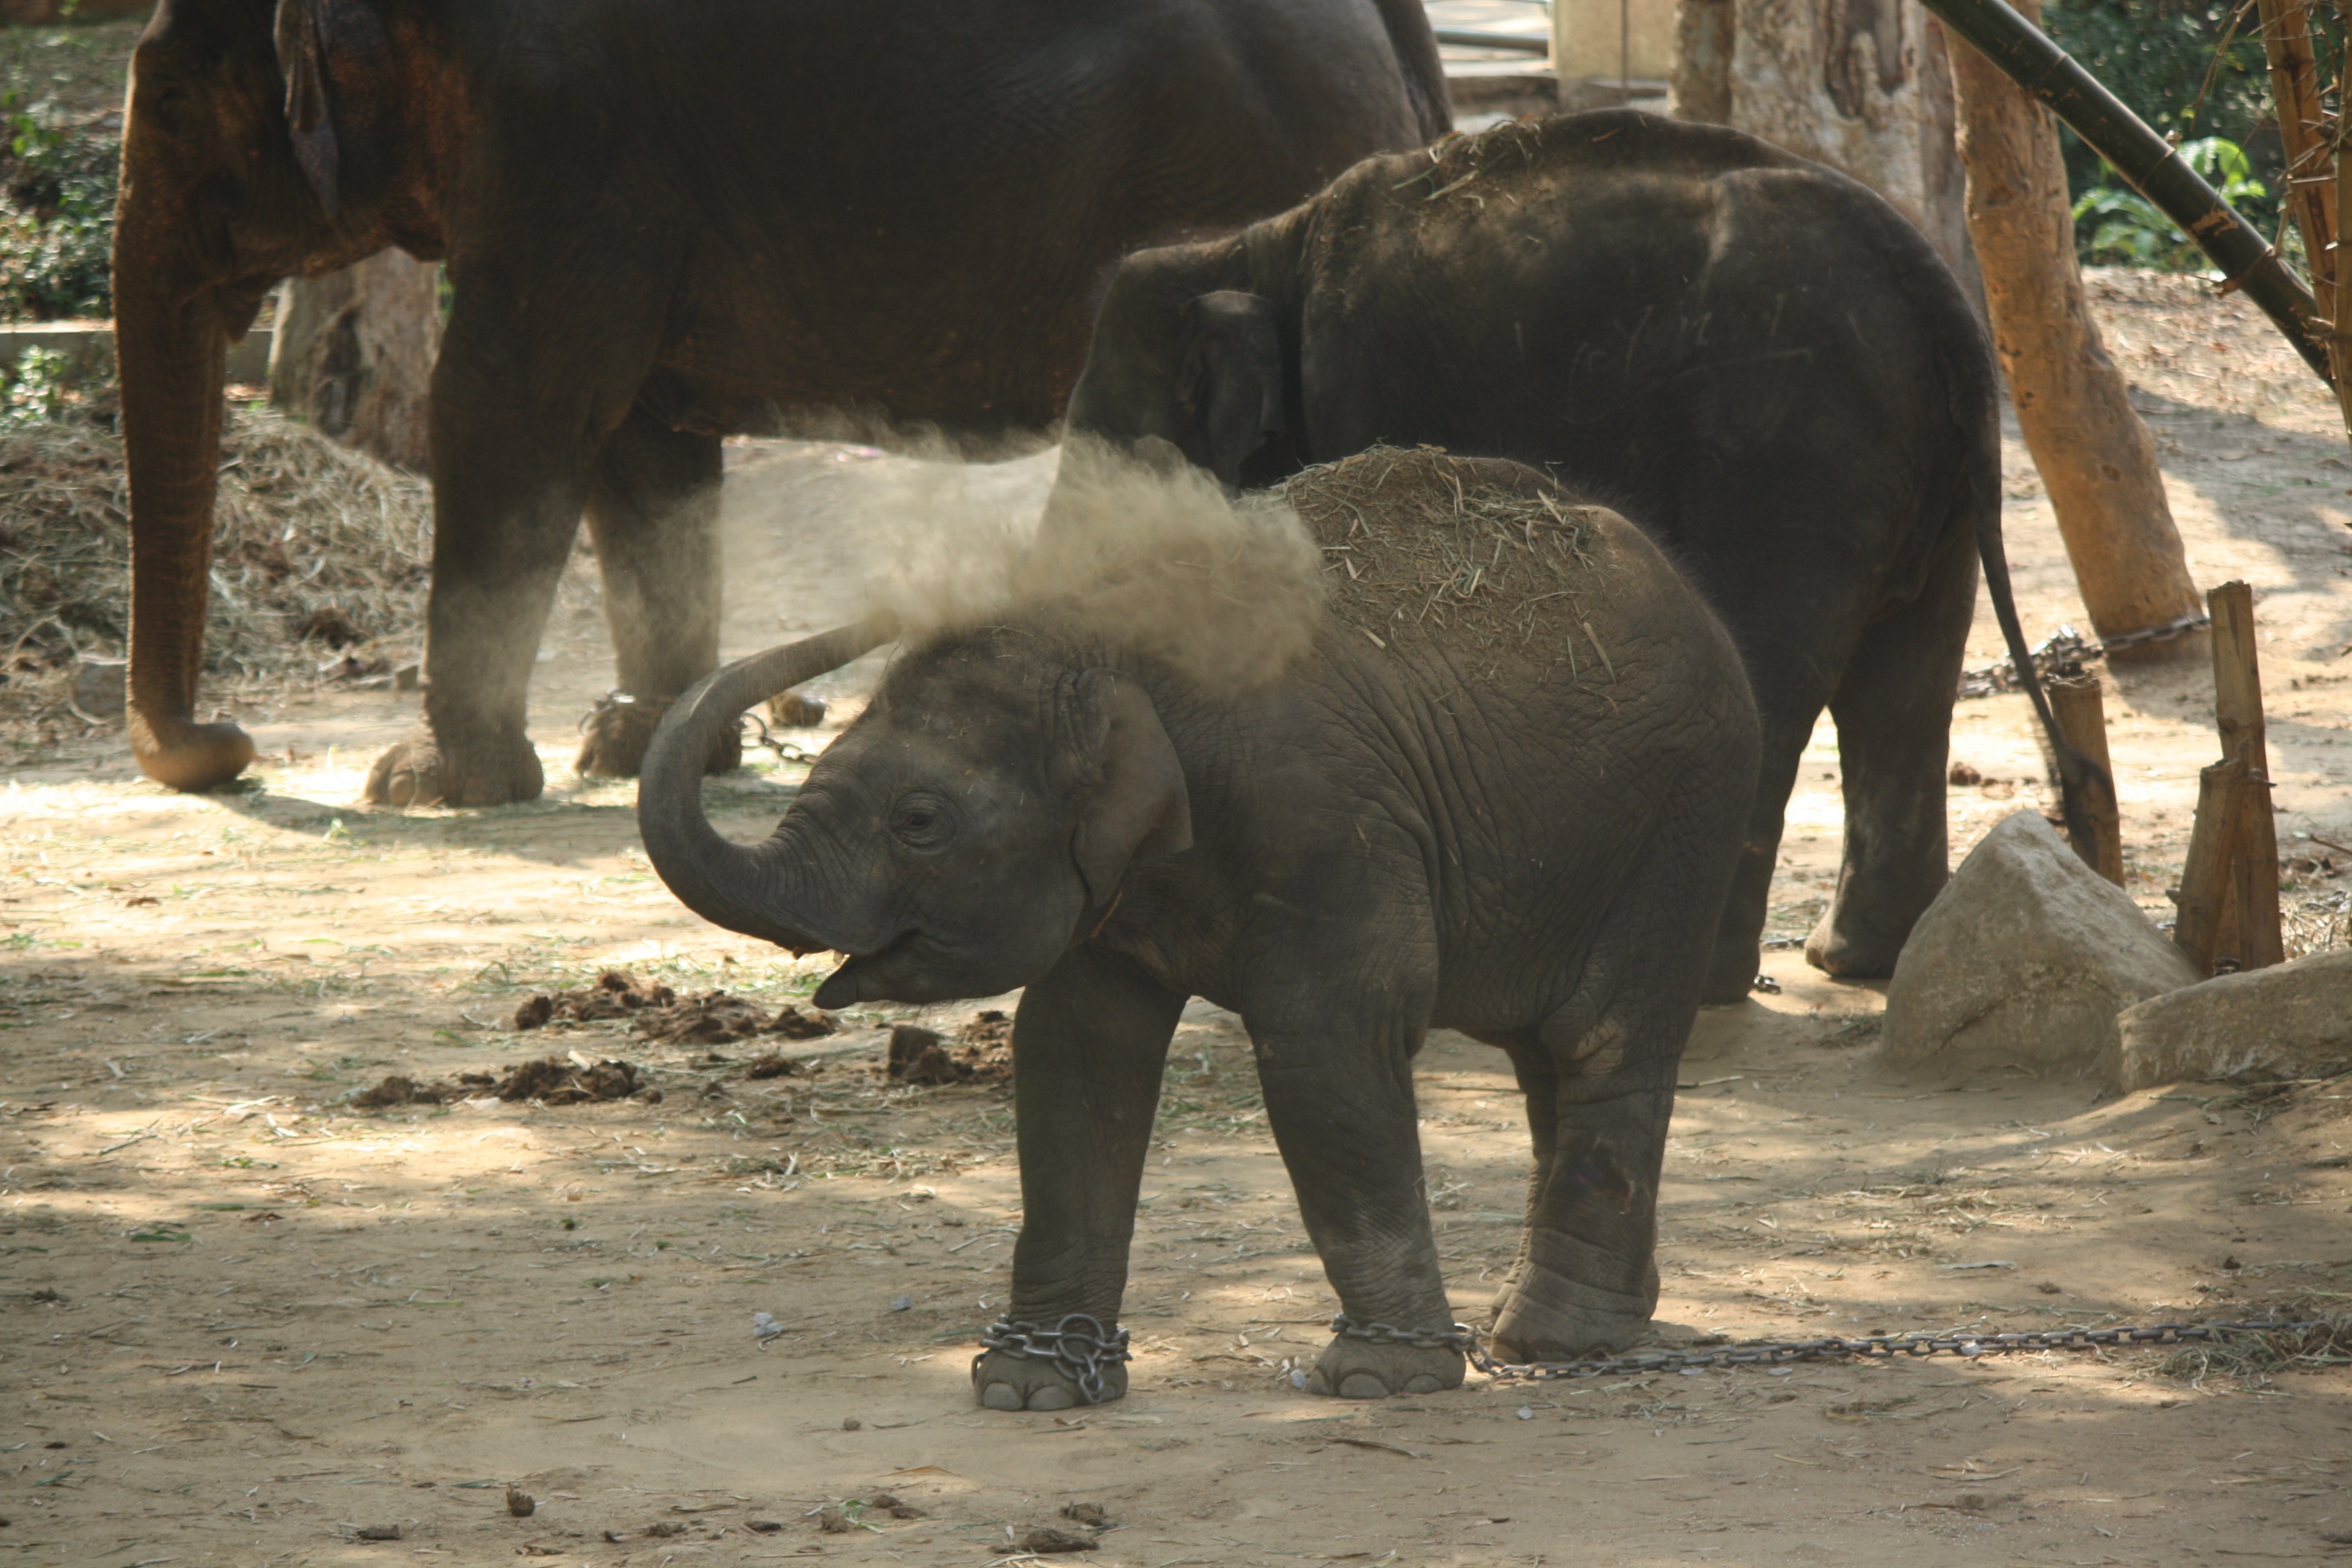
nature, kid, animal, cute, recreation, wildlife, zoo, pet, mammal, child, baby, childhood, fauna, elephant, calf, chains, little, adorable, safari, baby elephant, indian elephant, outdoor recreation, elephants and mammoths